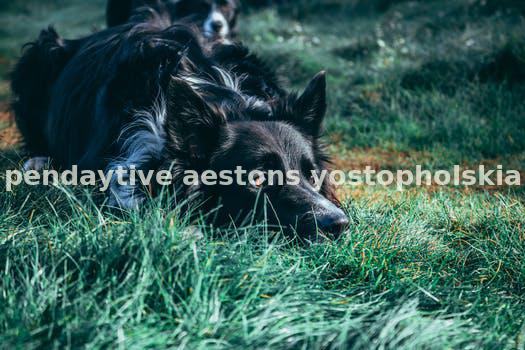
Label: Watermark